Berlin, New Hampshire

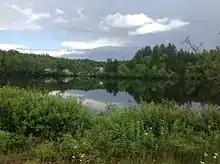
York Pond with the Berlin Fish Hatchery in the background.

Around 11,000 years ago, small groups of Native Americans camped around the area of what is now called Berlin. In later years, the Eastern Abenaki tribes came to Berlin to mine rhyolite in Mt. Jasper.